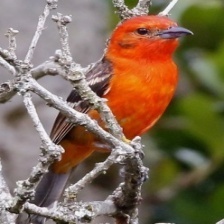
Species: FLAME TANAGER
Scientific name: PIRANGA BIDENTATA